Balder Tomasberg

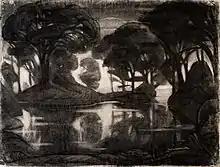
"Heroic Landscape", charcoal drawing by Balder Tomasberg, 1918

Balder Tomasberg (1897, Paldiski – 1919, near Saint Petersburg) was an Estonian artist.